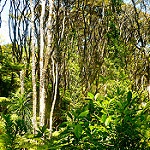
Label: forest